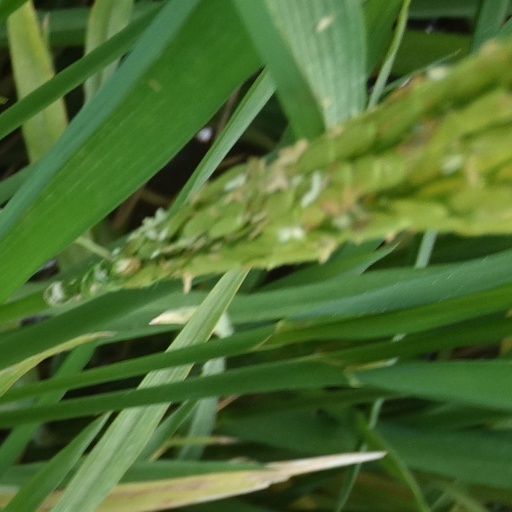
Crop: rice